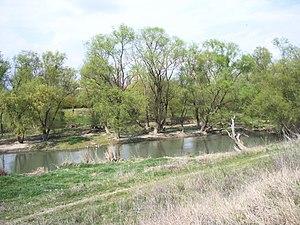
42° 43′ 40″ N, 24° 58′ 10″ E